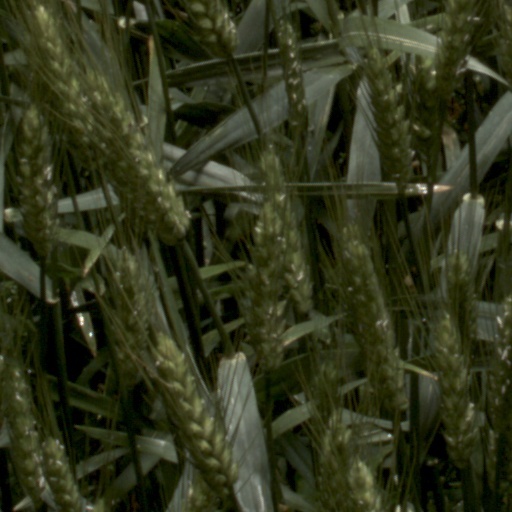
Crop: wheat